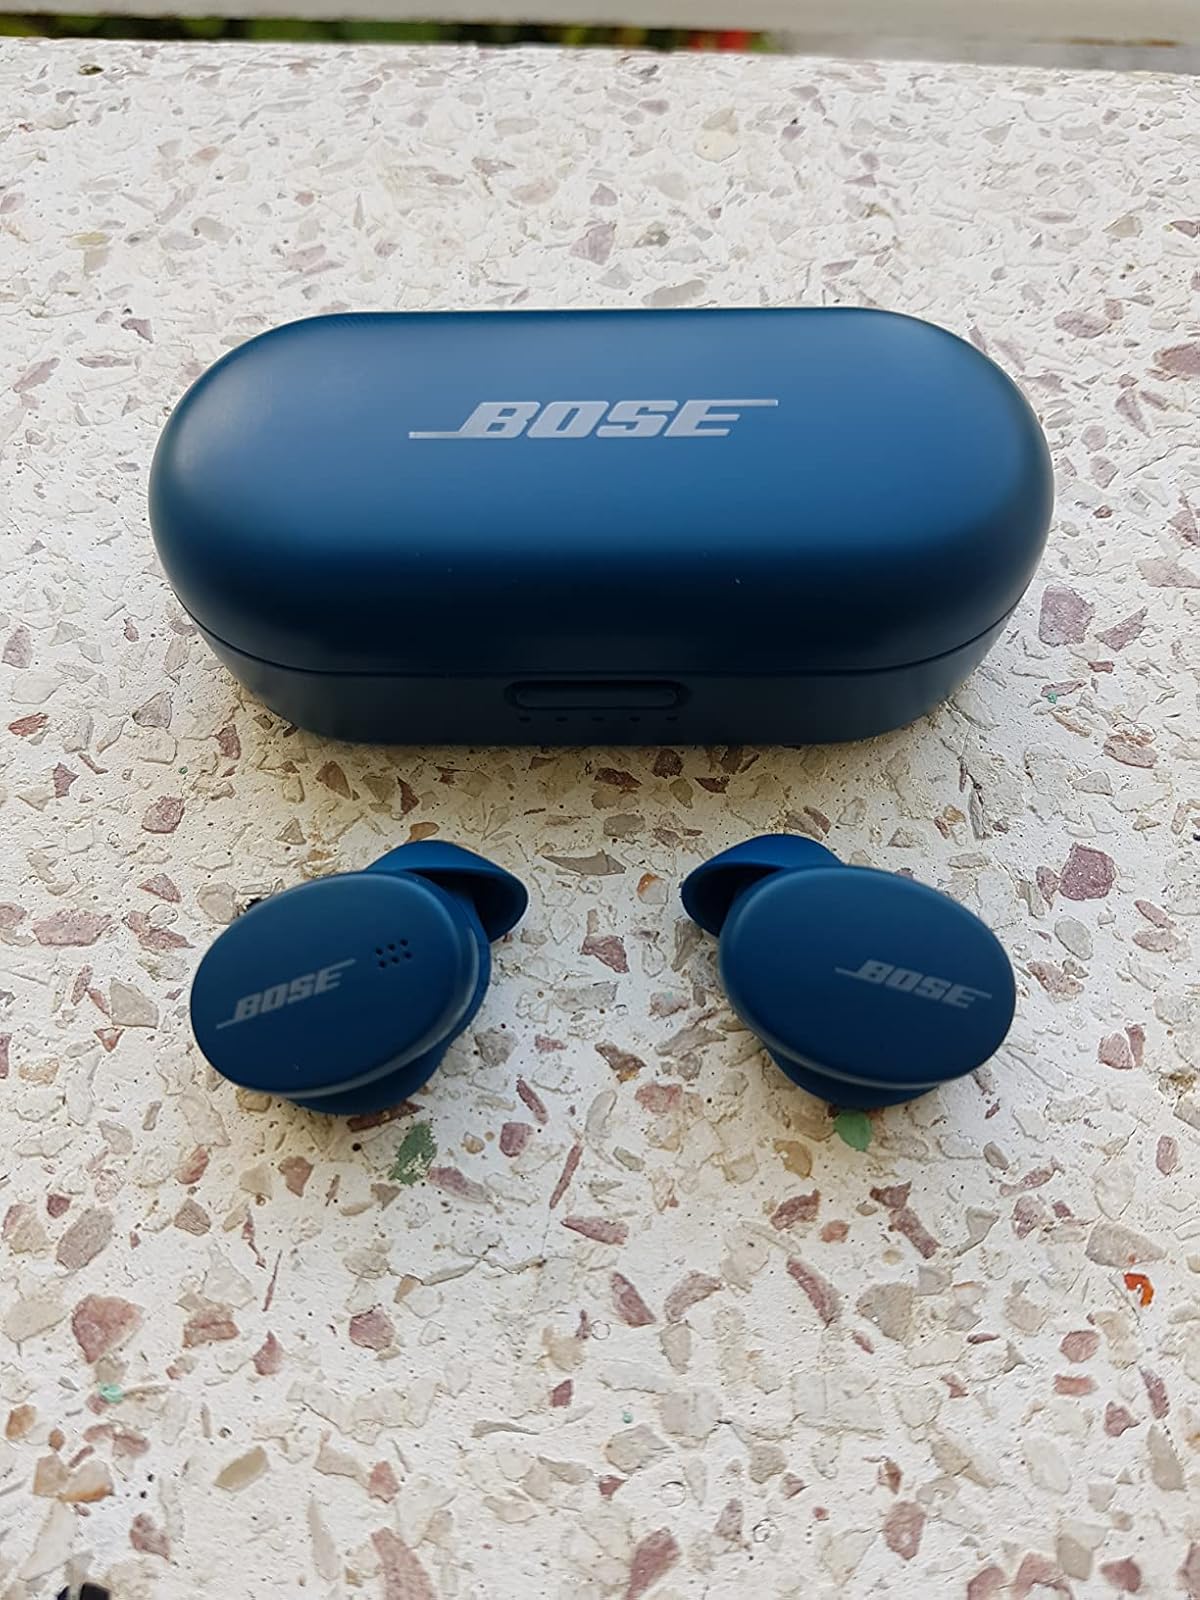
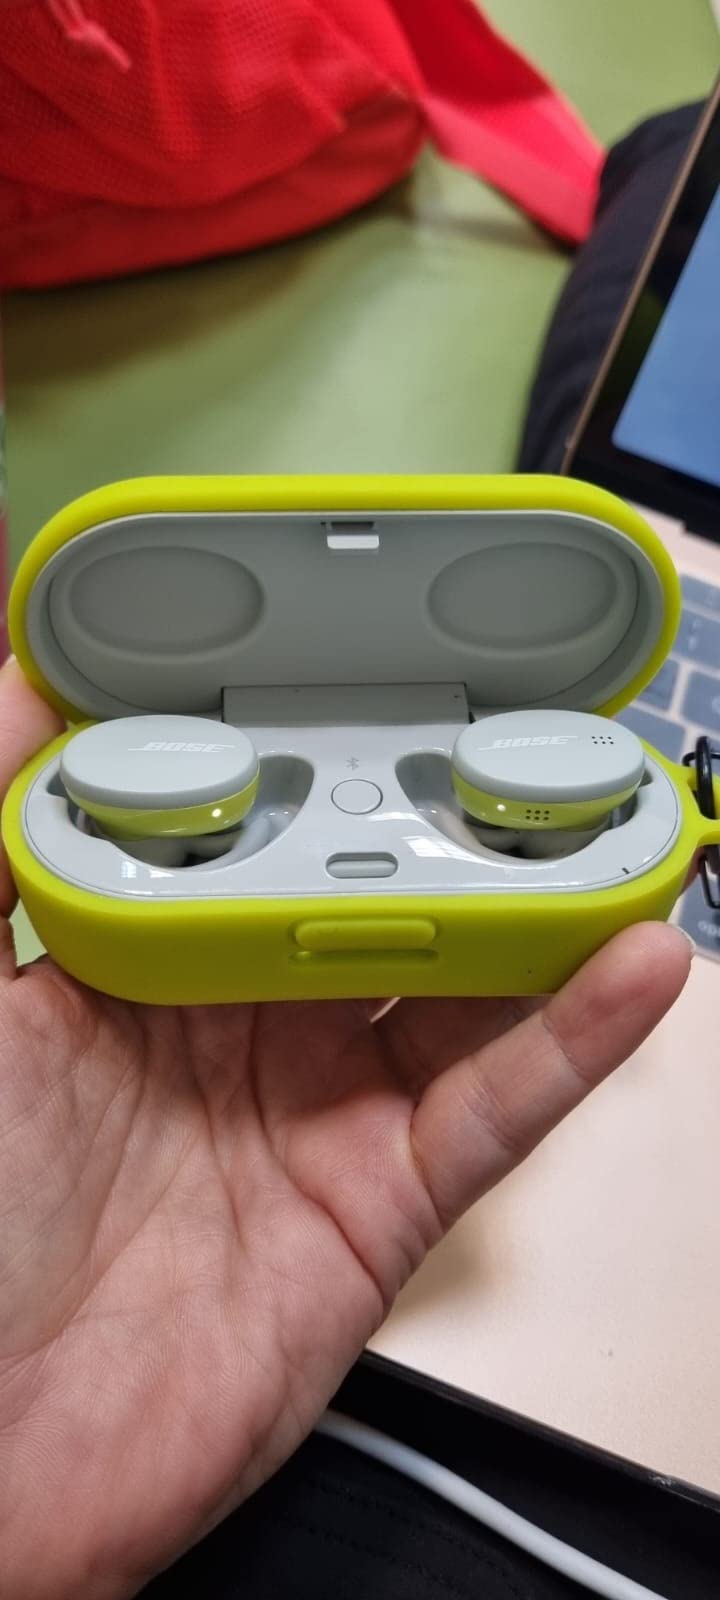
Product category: earbuds
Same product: no